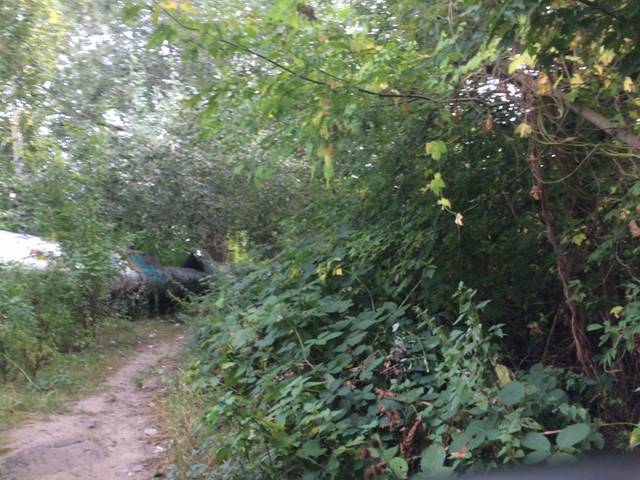
Region: Germany
Coordinates: 52.541, 13.434